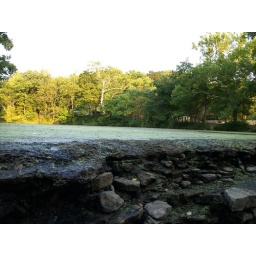
I think there is water under all that smelly green stuff.